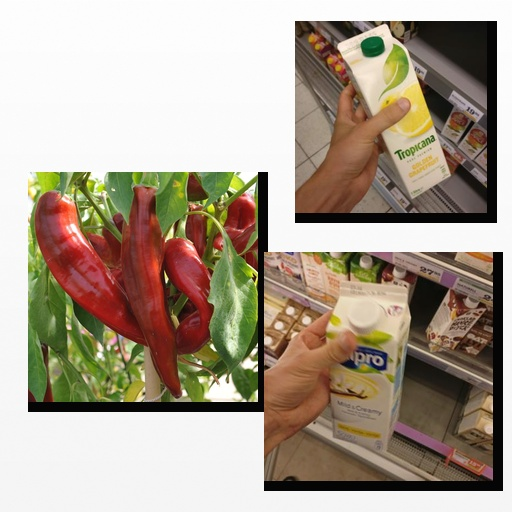
Food items: chili_pepper, grapefruit_juice, vanilla_soyghurt